North Carolina A&T Aggies football

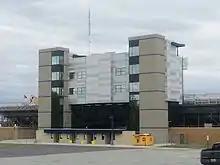
Truist Stadium, opened in 1981, is the present Home of North Carolina A&T Football.

In 1901, the team played its first game, losing to Livingstone College. The team played only one game during the 1901 season and did not field another team until 1906. In the program's early years, the team would sporadically field teams, having periods between 1907 and 1911; 1913; and 1917 where there was no team. Due to the outbreak of World War I, the school did not field a team, but resumed play once again in 1919 competing against neighboring Bennett College. It wasn't until 1923, that A&T's first coach of record, L.P. Byarm, would come along to lead the team.